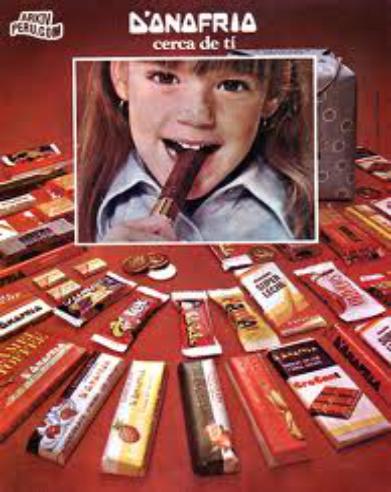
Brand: Chocolate D'Onofrio
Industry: Food